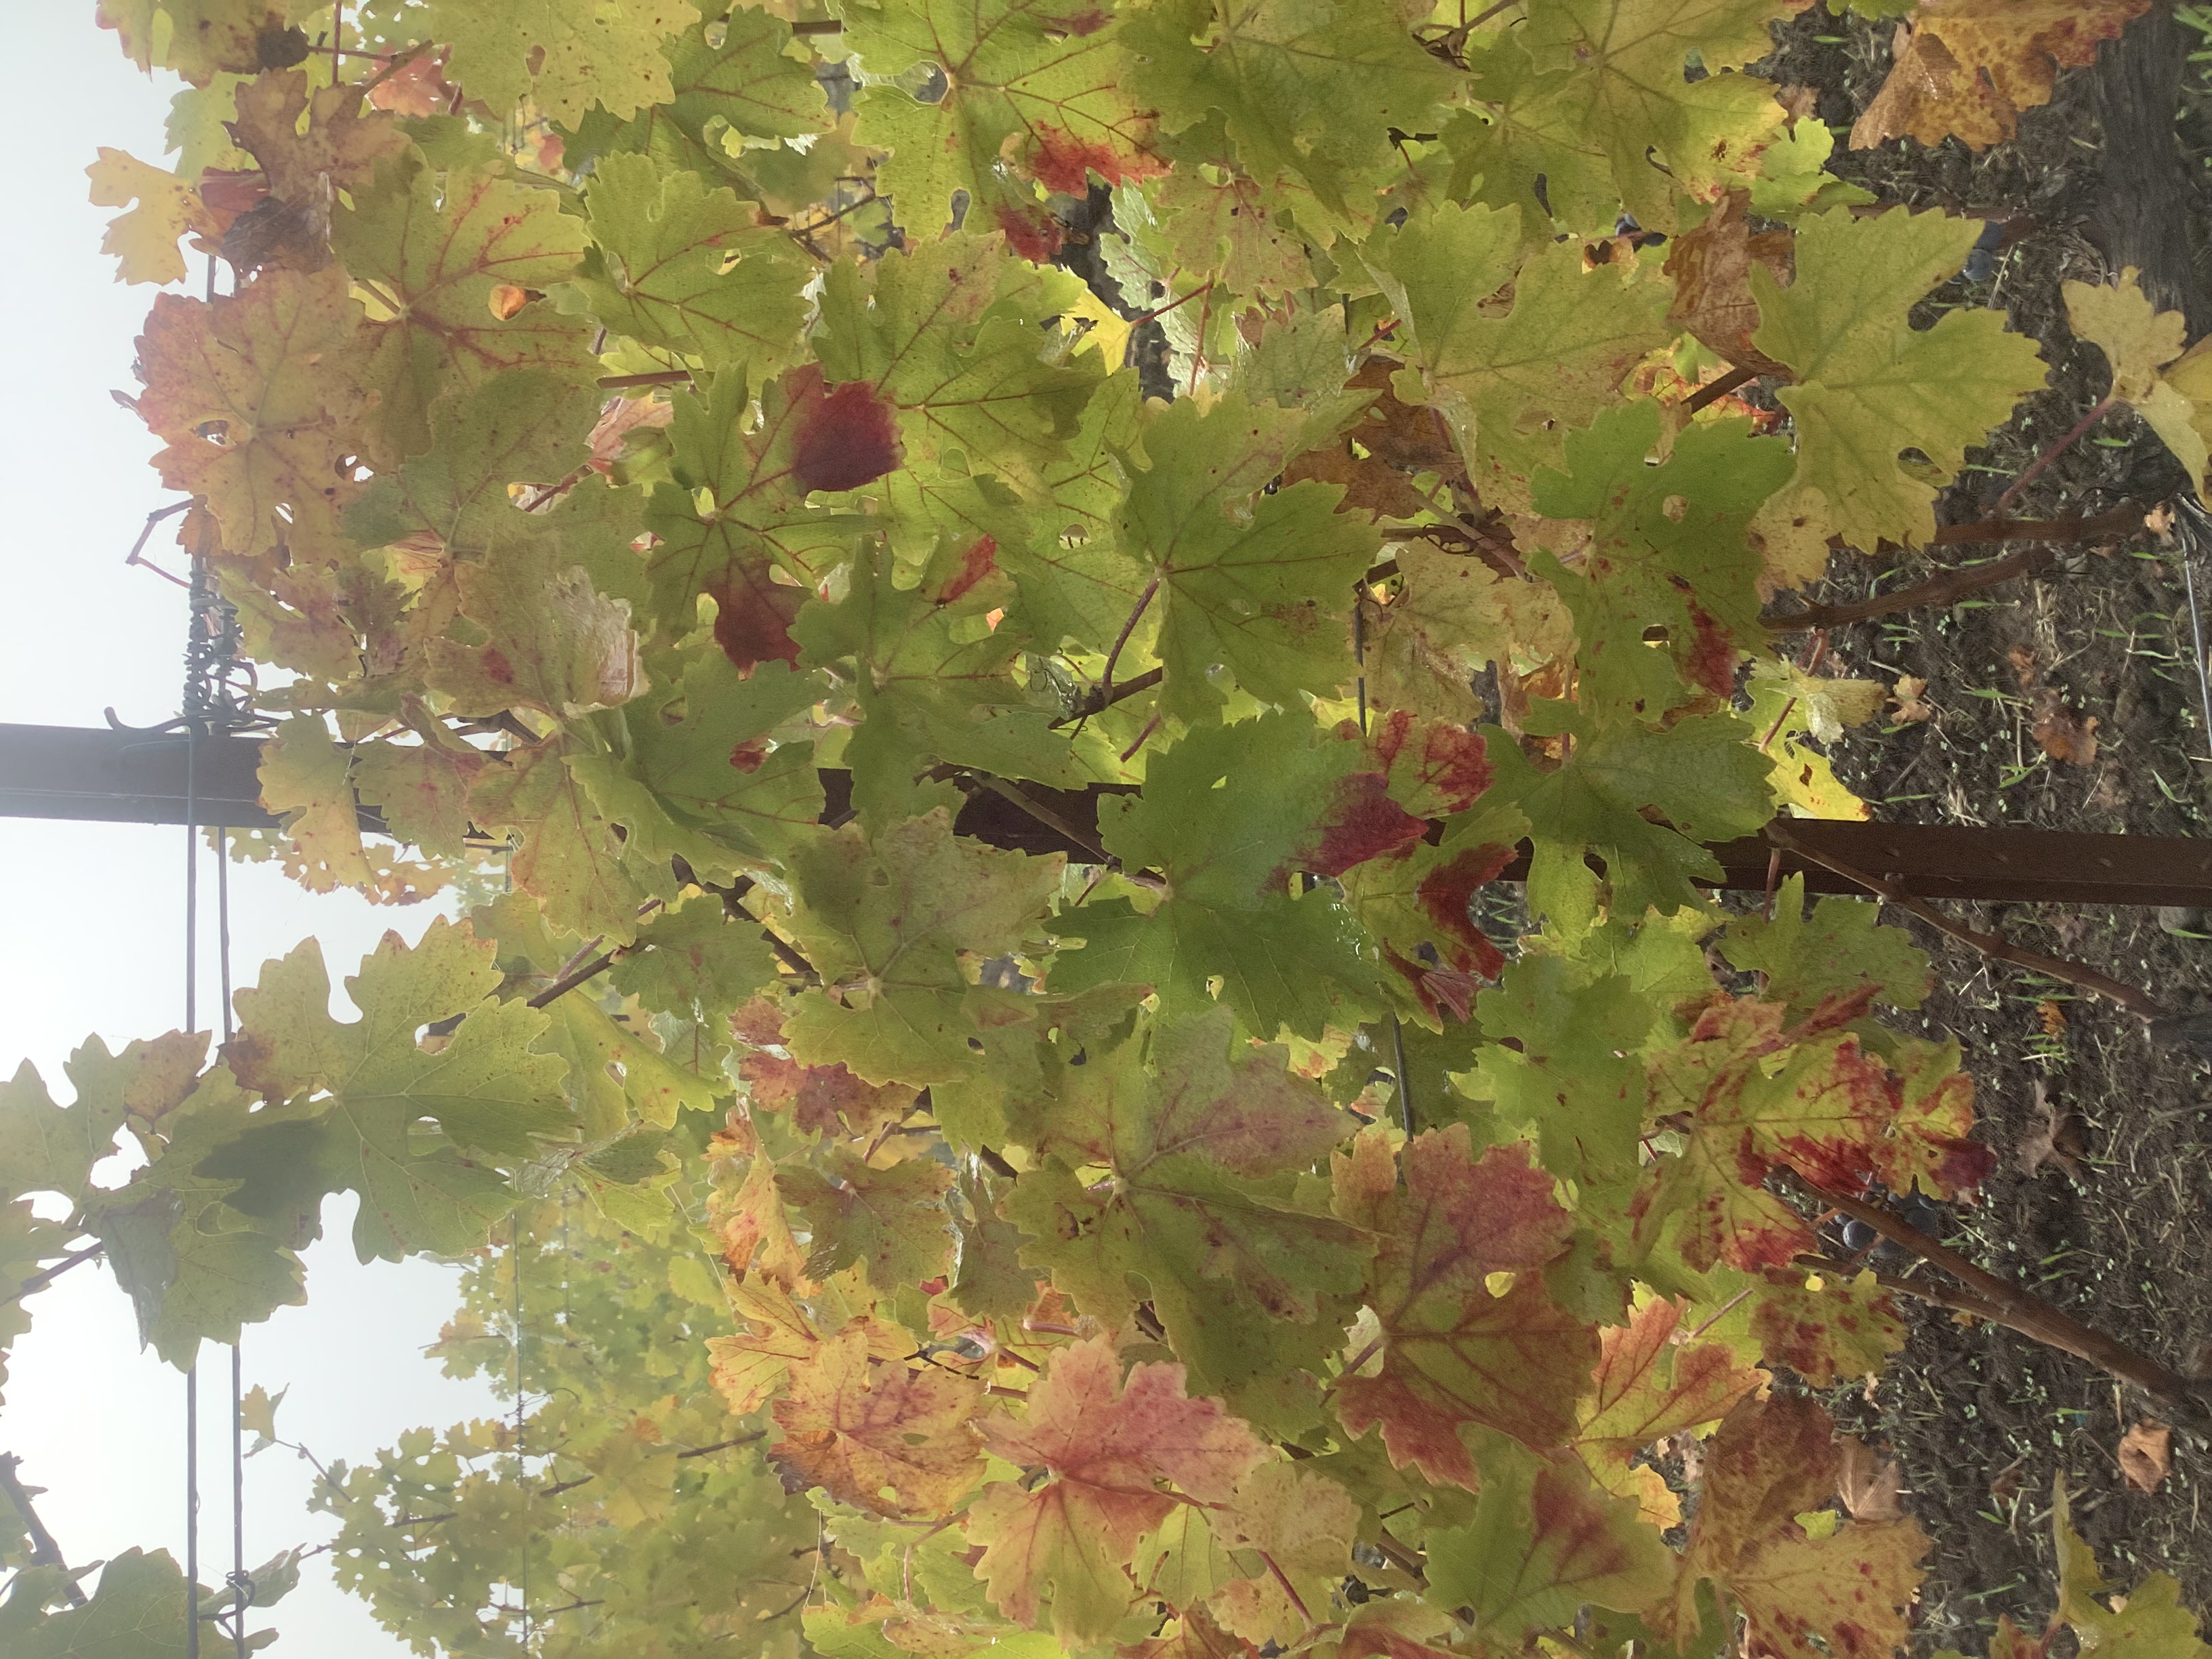
Label: Red Blotch